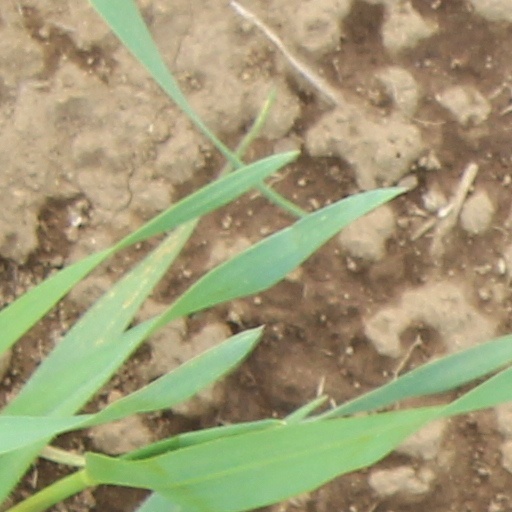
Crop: wheat